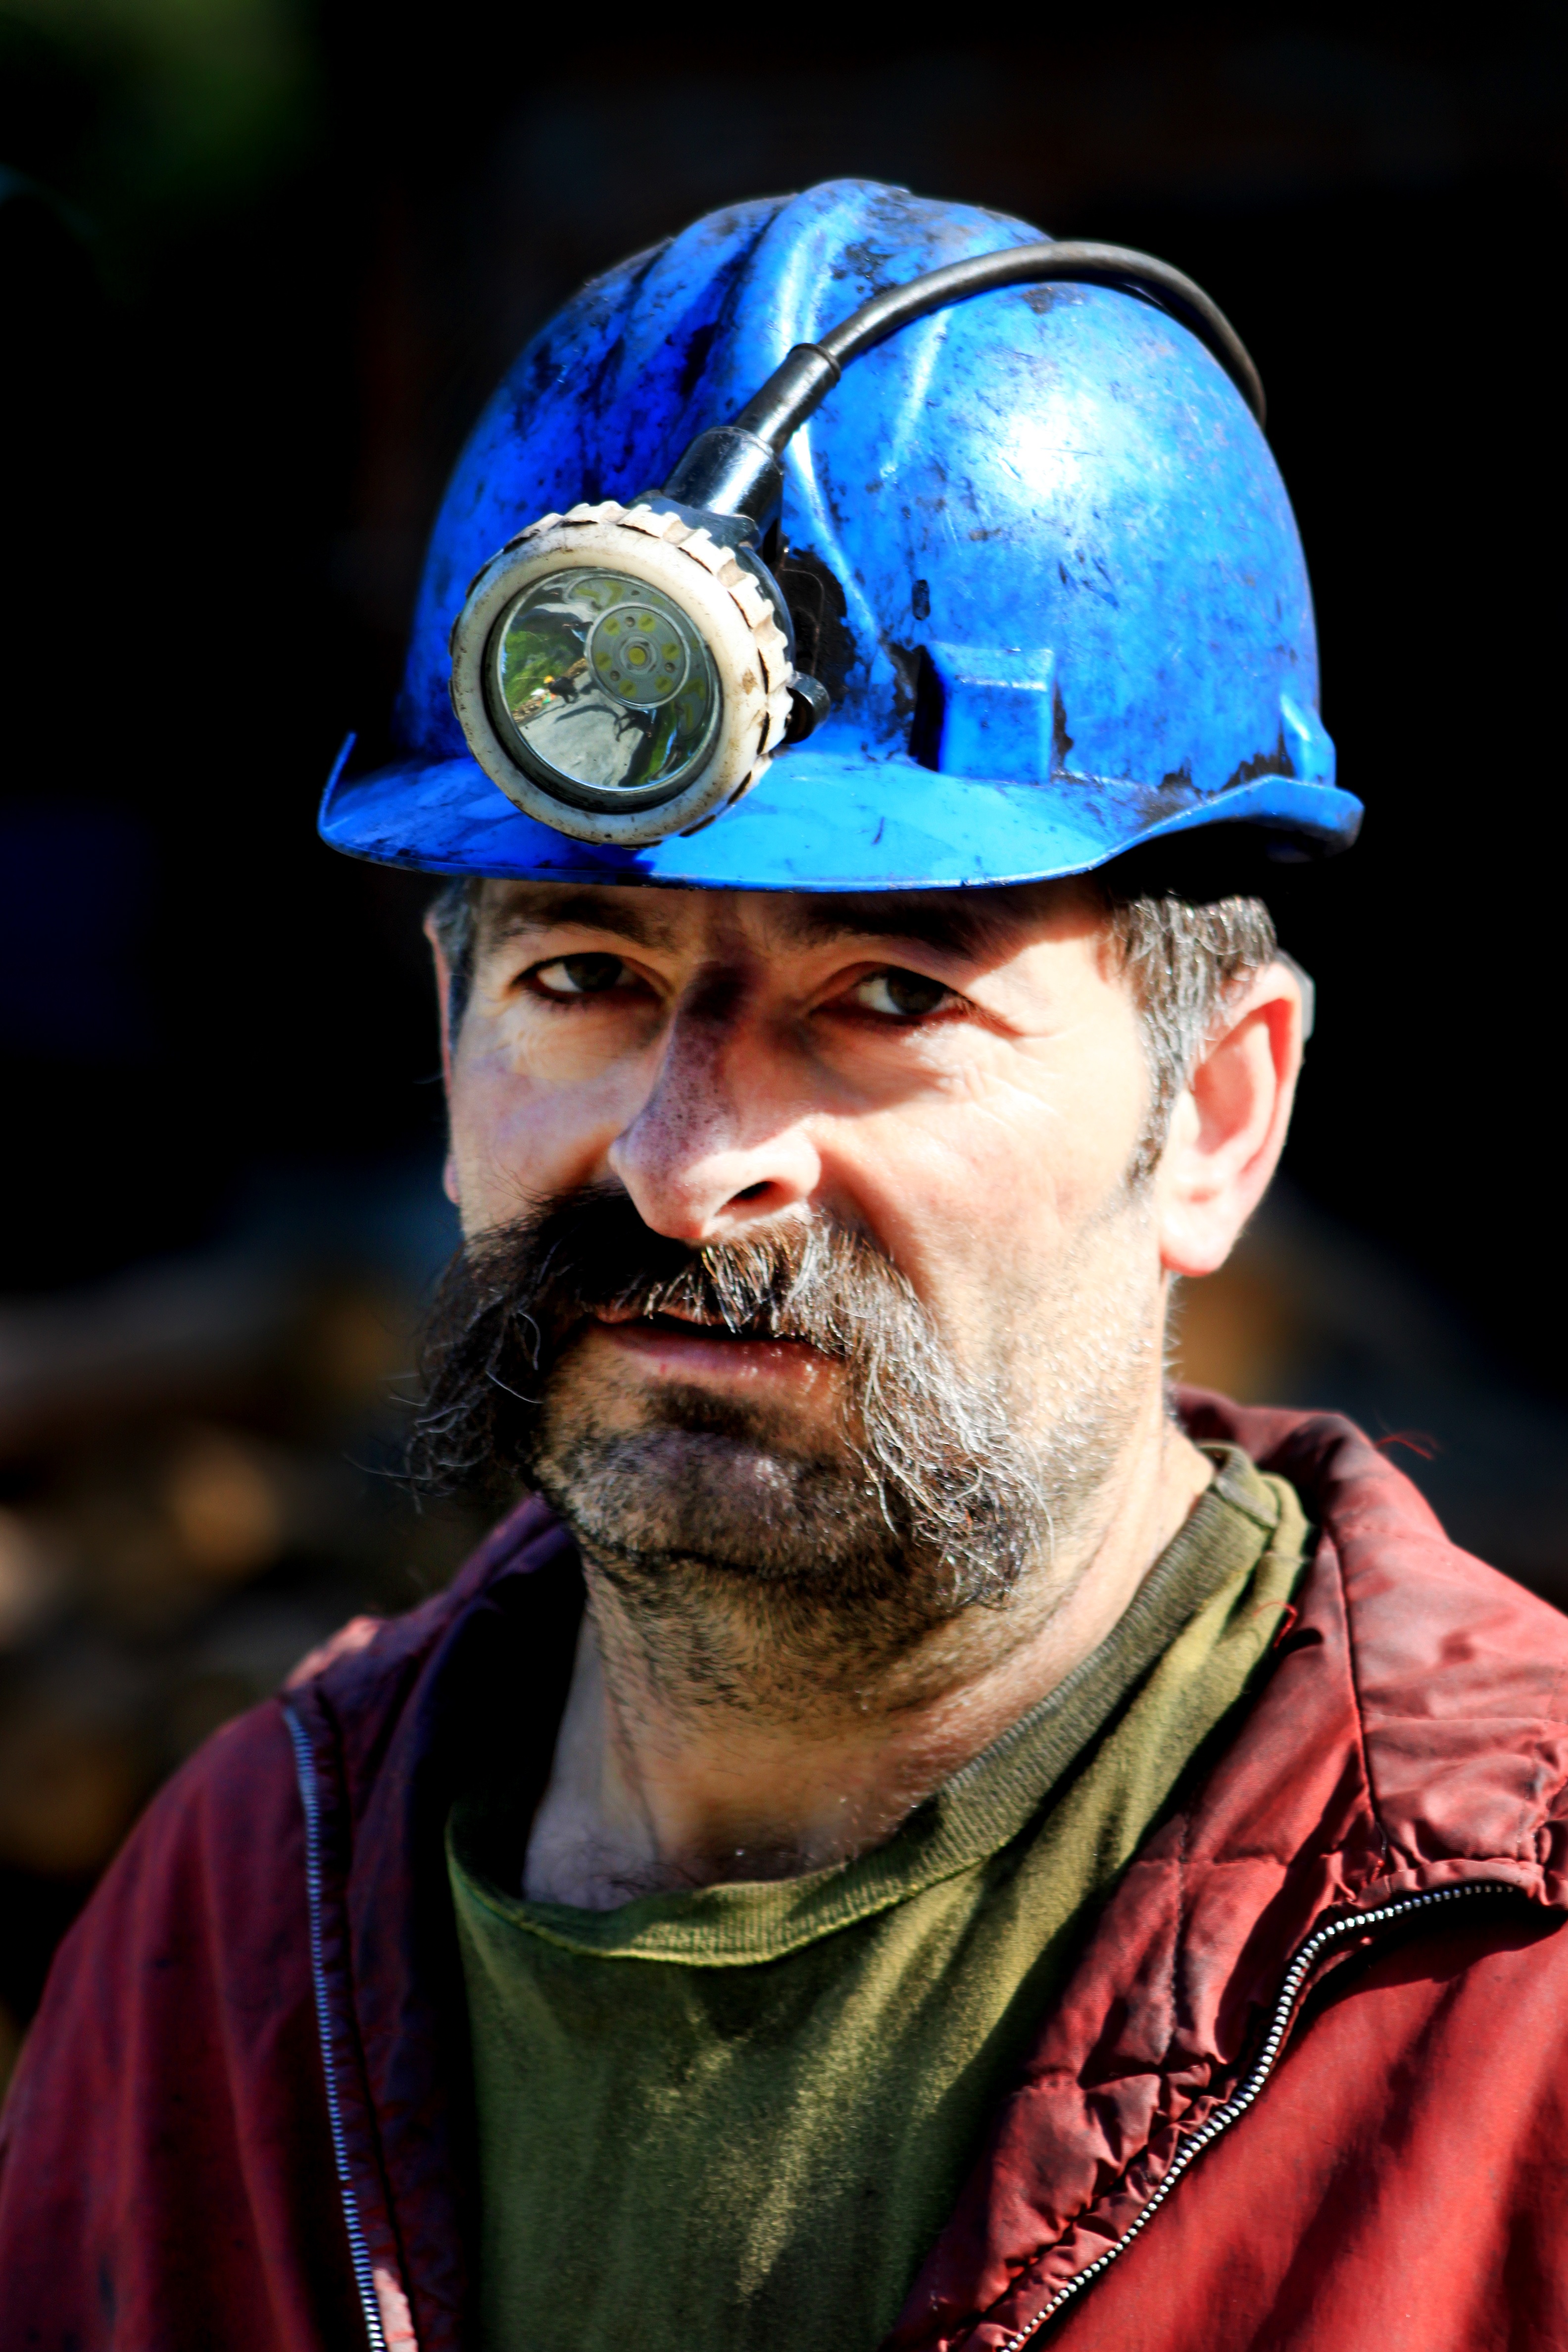
man, person, people, portrait, color, human, worker, turkey, jockey, coal, helmets, miner, facial hair, zonguldak